Nordic shooting with cross-country running

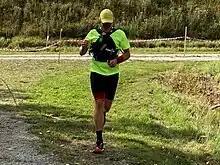
Competitor in the summer variant running past the shooting range (Swedish springskytte championship, 2020)

Nordic shooting with cross-country running, also known as running biathlon, is a biathlon discipline combining running and shooting.